Jim Krebs

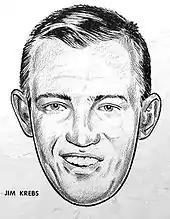
Krebs depicted with the Lakers.

After his senior season at SMU, Krebs was selected by the Minneapolis Lakers with the third overall pick in the 1957 NBA draft. He played with the Lakers (who moved to Los Angeles in 1960) for seven seasons, mostly in a reserve role behind Vern Mikkelsen, Larry Foust or Rudy LaRusso. The team reached the NBA Finals three times (1959, 1962 and 1963), but lost each series to the Boston Celtics. Over his career, Krebs posted statistics of 8.0 points per game, 6.2 rebounds per game and 0.8 assists per game. His statistically strongest season occurred in 1961–62, when he averaged 10.0 points and 7.9 rebounds.